Marseillan, Hérault

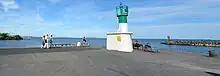
Panoramic view of Marseillan harbour

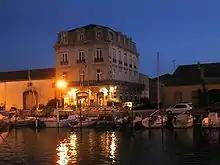
Marseillan harbour at night

The old village has remained largely unchanged throughout the centuries, and today's village is almost identical in shape to the one known in the Middle Ages. This is because Marseillan was a fortified village until the late 18th century.